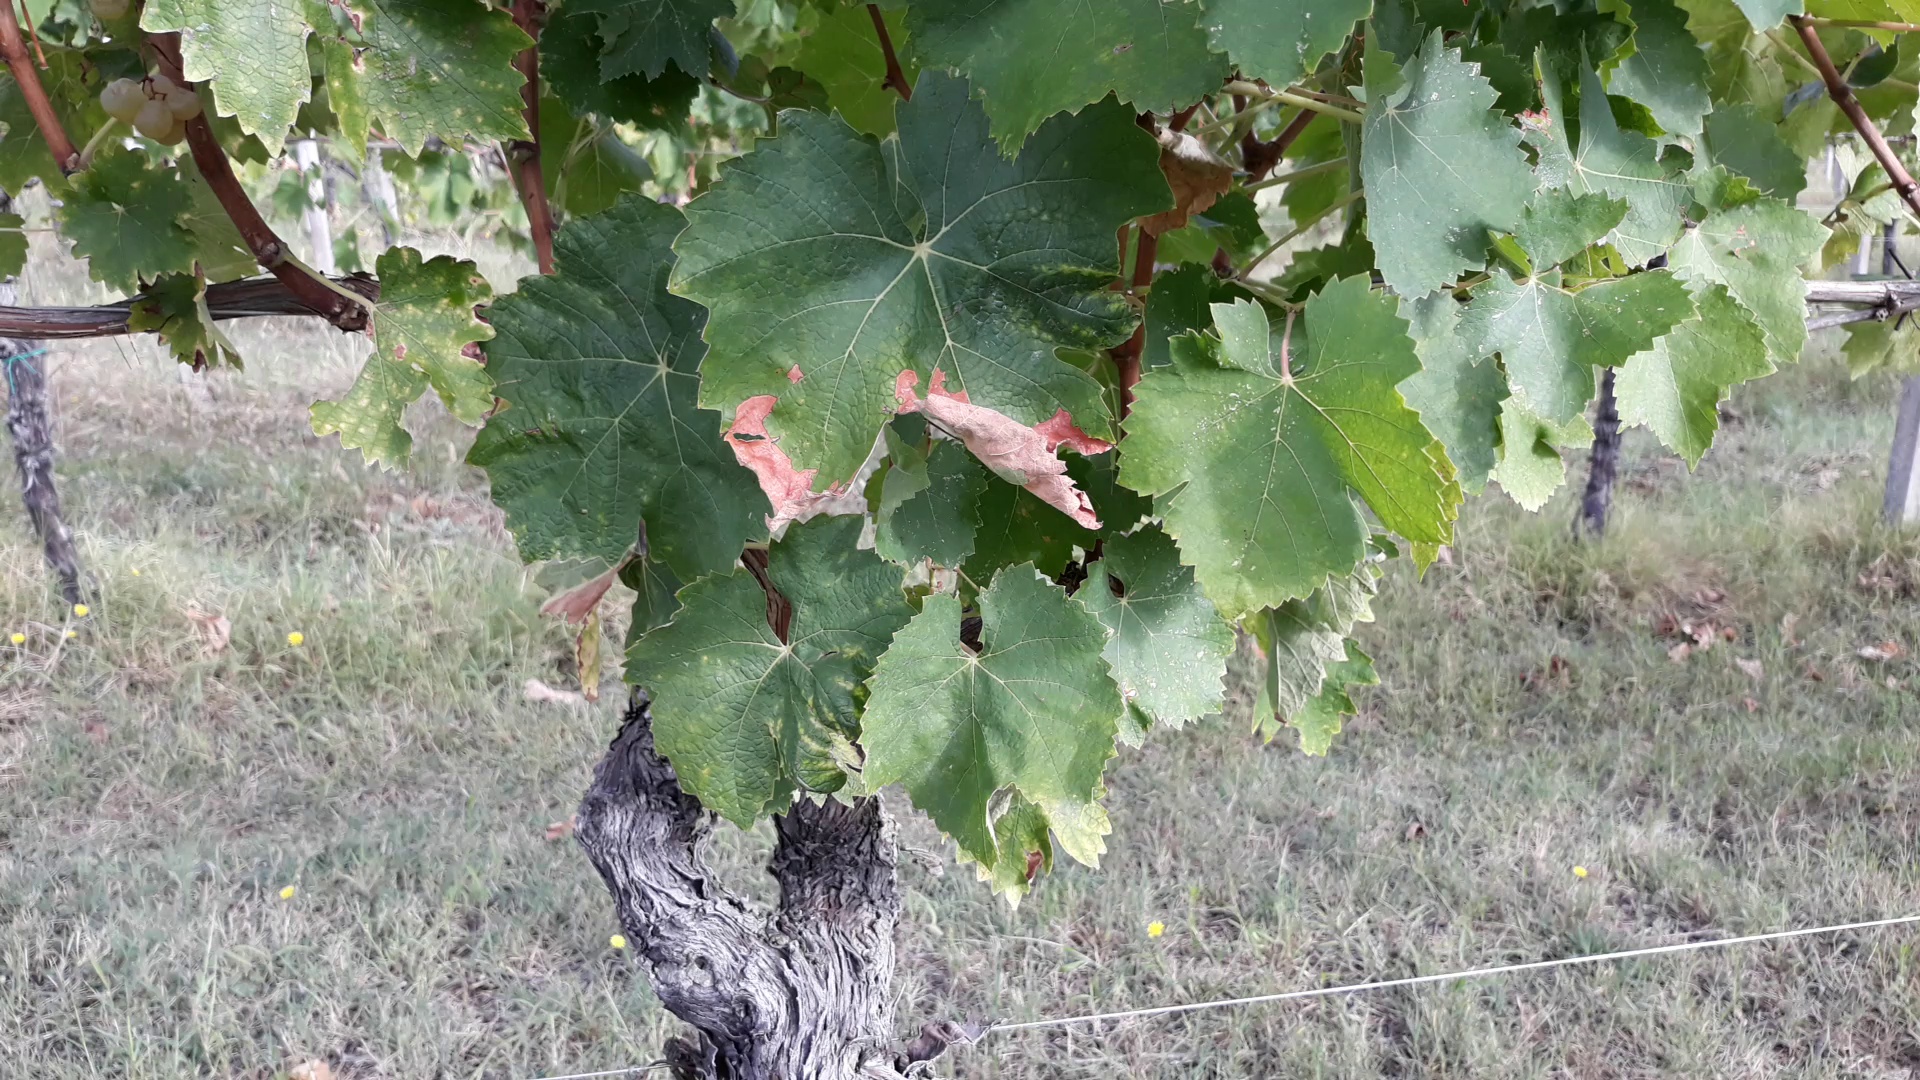
Label: esca